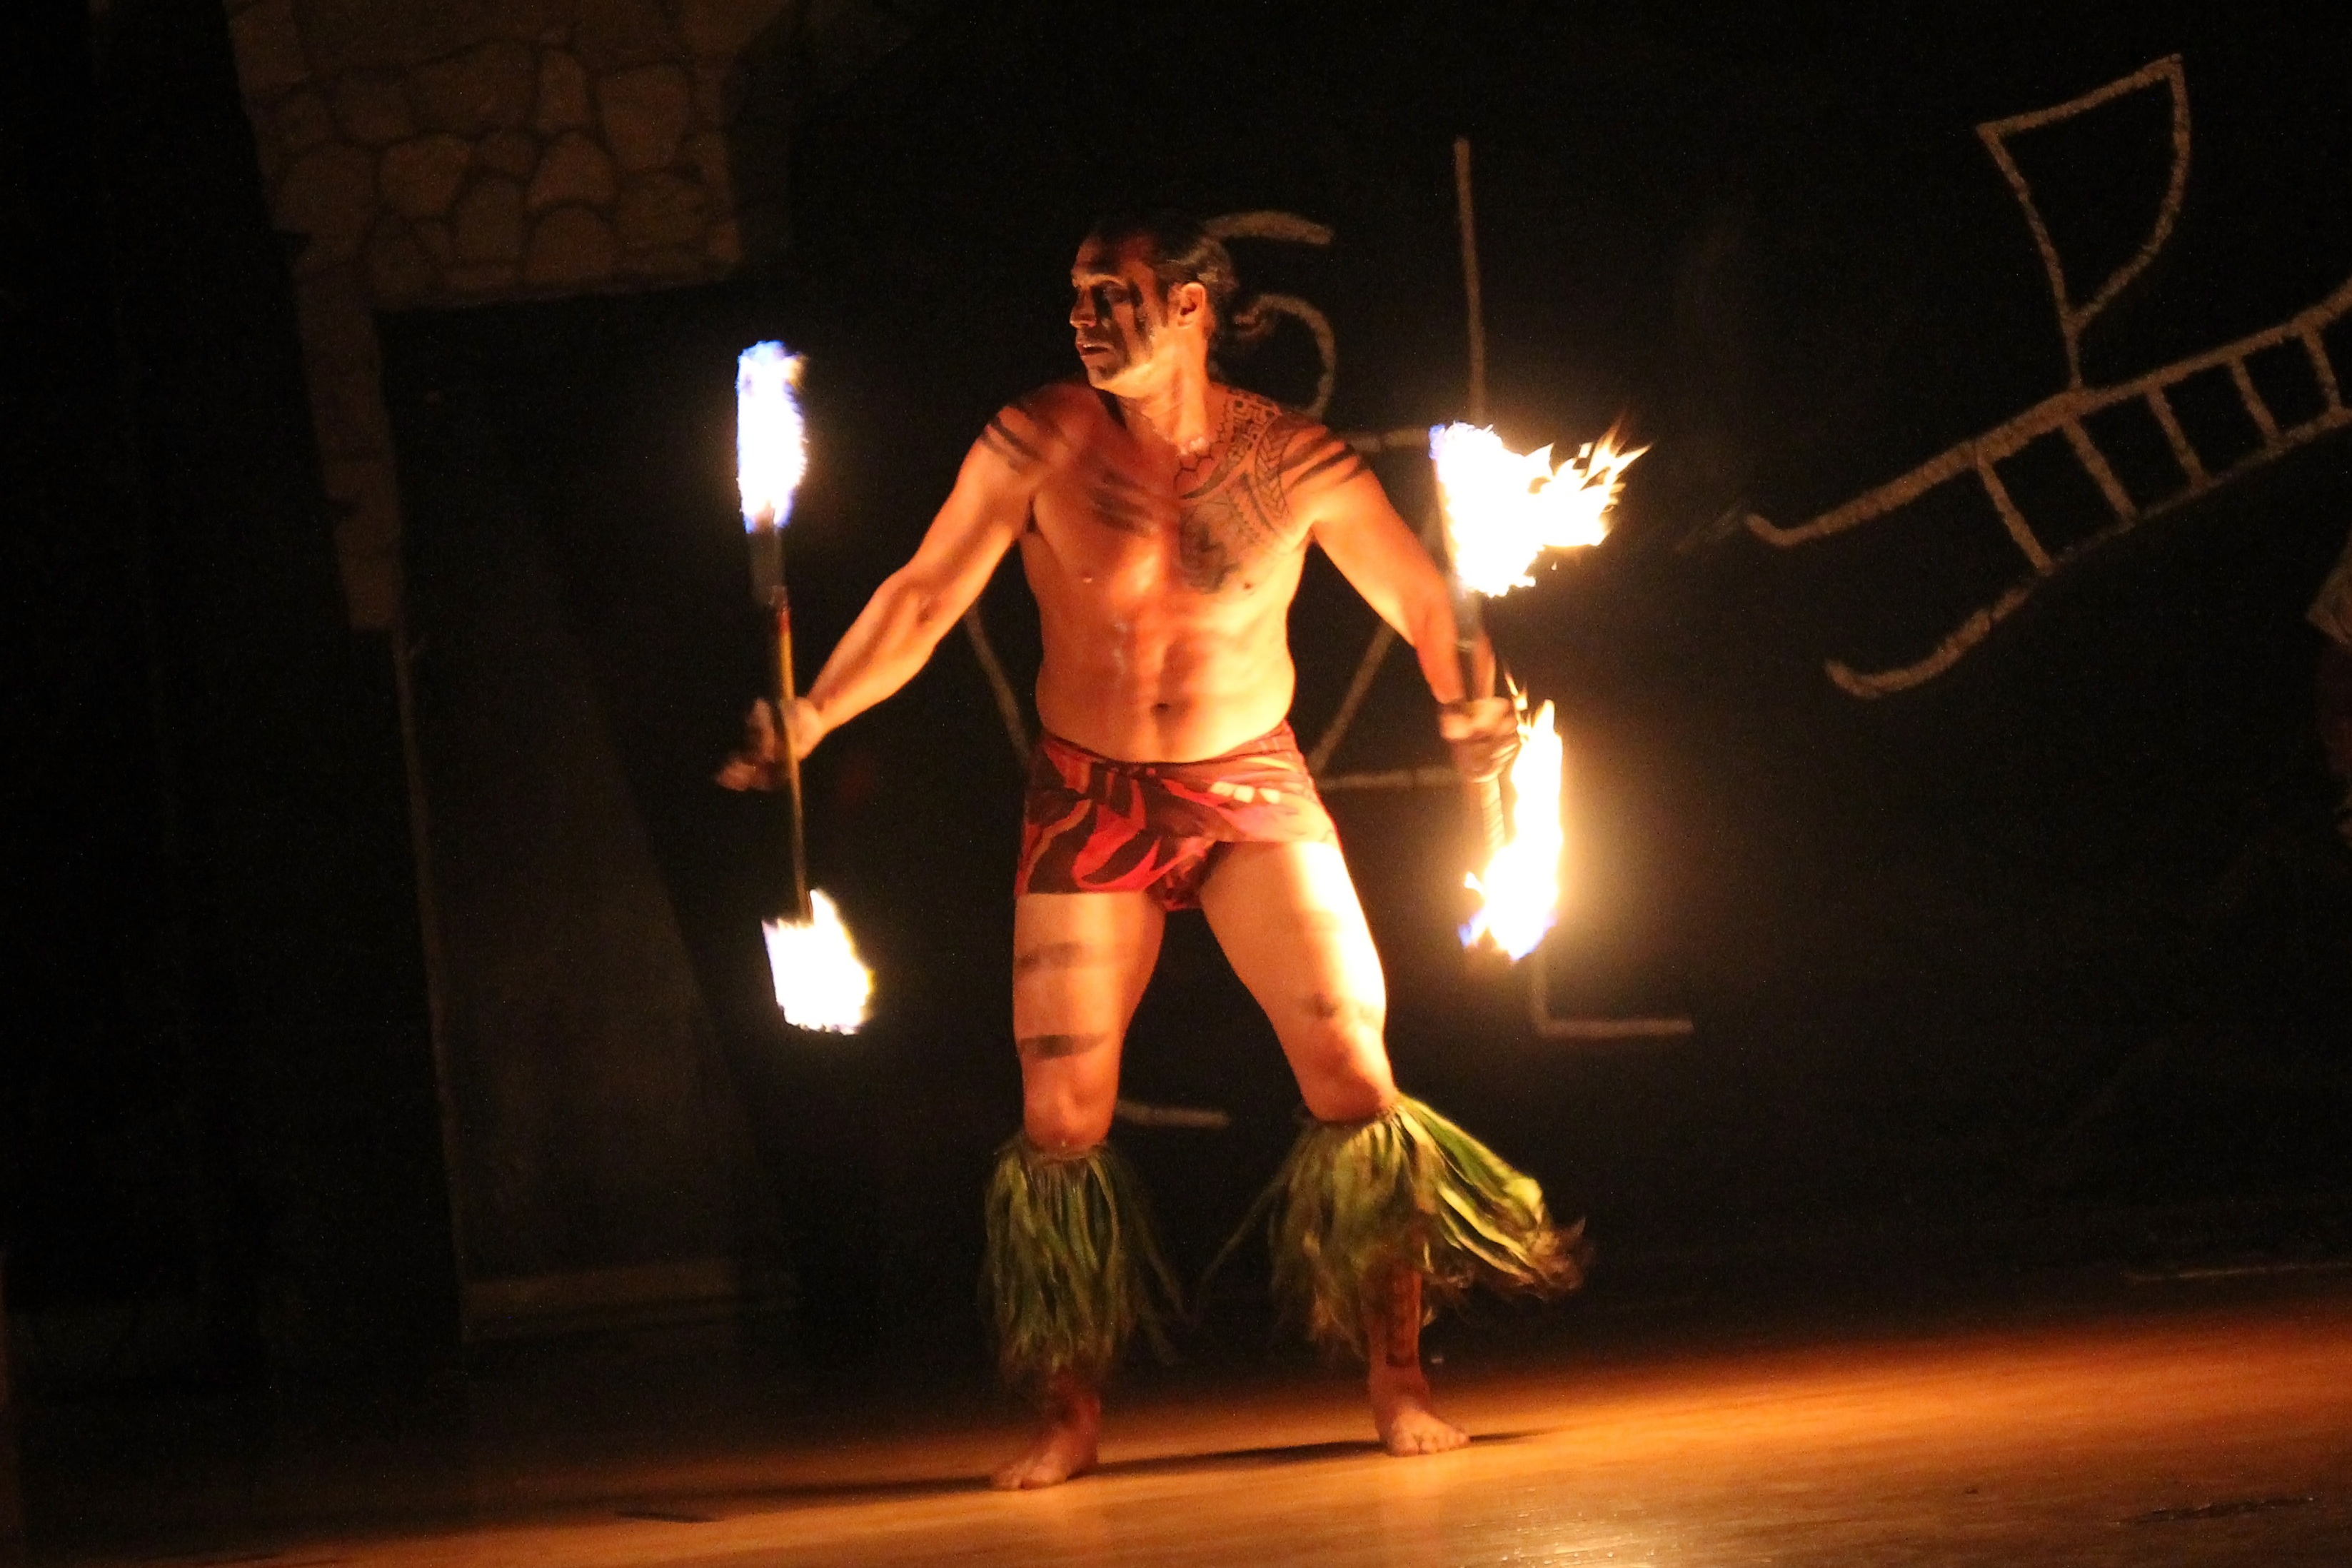
mystic, dance, flame, fire, hawaii, performance art, flaming, sports, event, exotic, pacific, entertainment, performing arts, choreography, poi, fire dance, hawaii flame dance, musical theatre, modern dance, concert dance